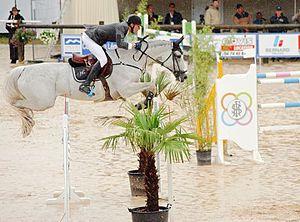
Kevin Staut et Silvana*HDC, lors du Grand Prix du CSI-4* de Bourgs-en Bresse.
Silvana est une jument grise du stud-book KWPN, née le 10 avril 1999 aux Pays-Bas, de Corland et Donate, par Widor. Issue d'un élevage néerlandais, elle est réputée pour son fort caractère, sa concentration, son courage et son peu de sociabilité. Formée au saut d'obstacles, Silvana devient championne de Belgique en 2007 avec le cavalier Kristof Cleeren, et se fait connaître sous le nom de Sea Coast Silvana. Confiée à Jos Lansink, elle participe avec succès à ses premières épreuves internationales. Le haras de Hus achète la jument en 2009 pour le cavalier français Kevin Staut, avec lequel elle est élue meilleure jument du monde dans sa discipline en 2010, et décroche une médaille d'argent par équipes aux Jeux équestres mondiaux de Lexington, sous le nom de Silvana de Hus.